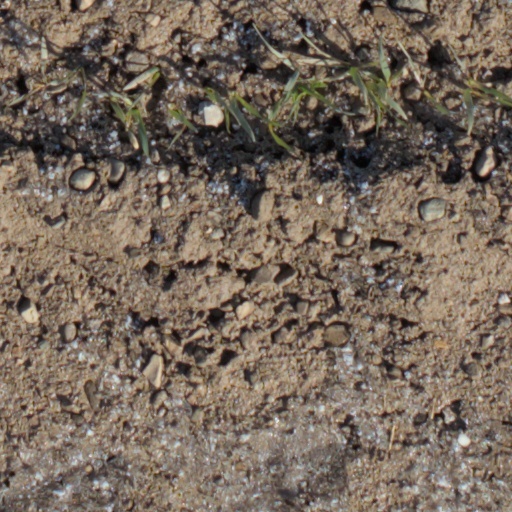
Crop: wheat